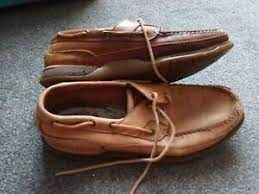
Label: Boat